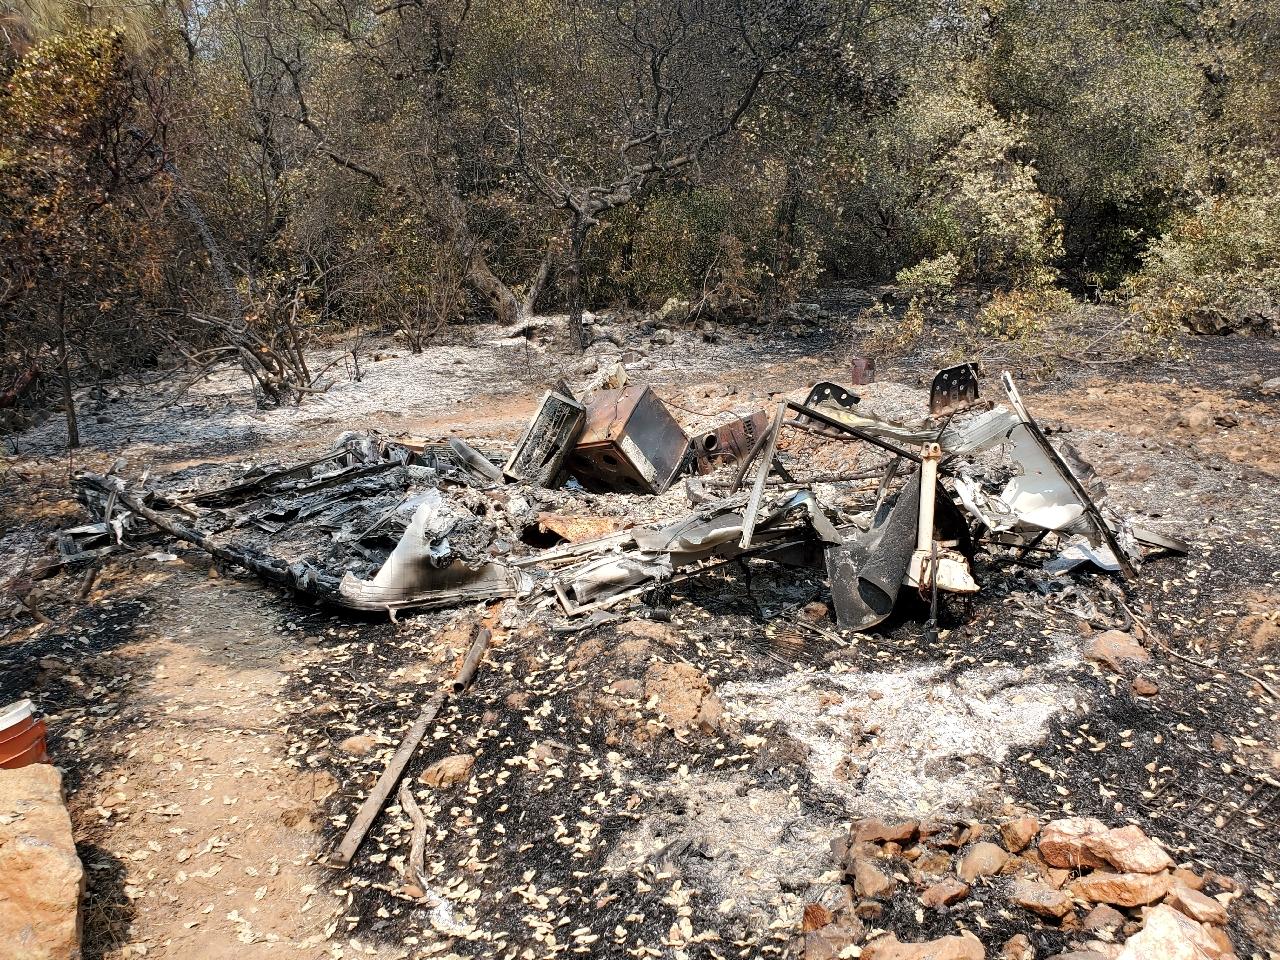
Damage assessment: destroyed